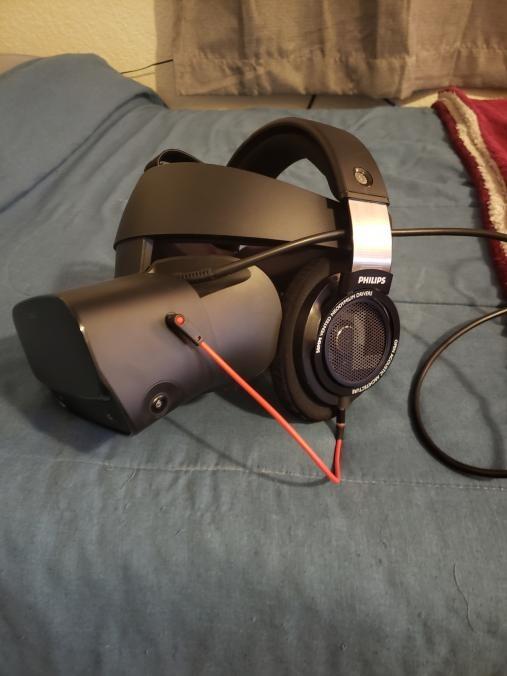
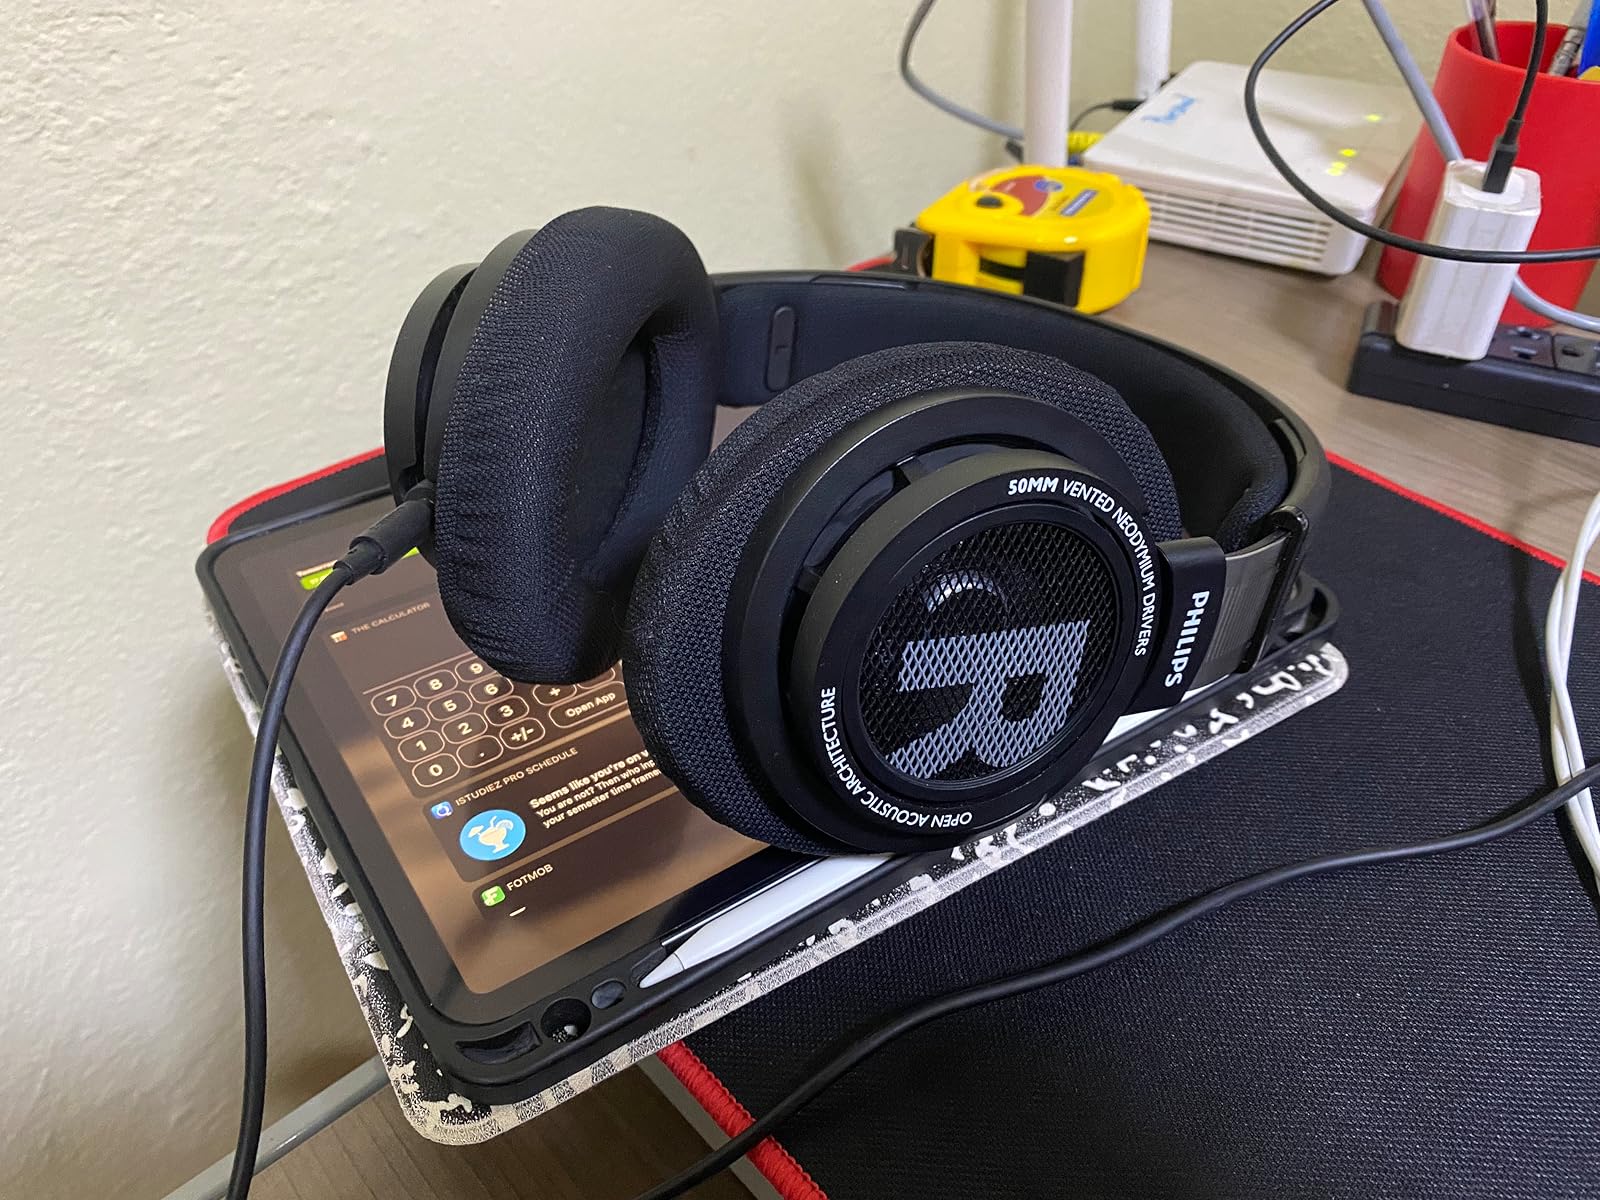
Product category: headphones
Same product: yes